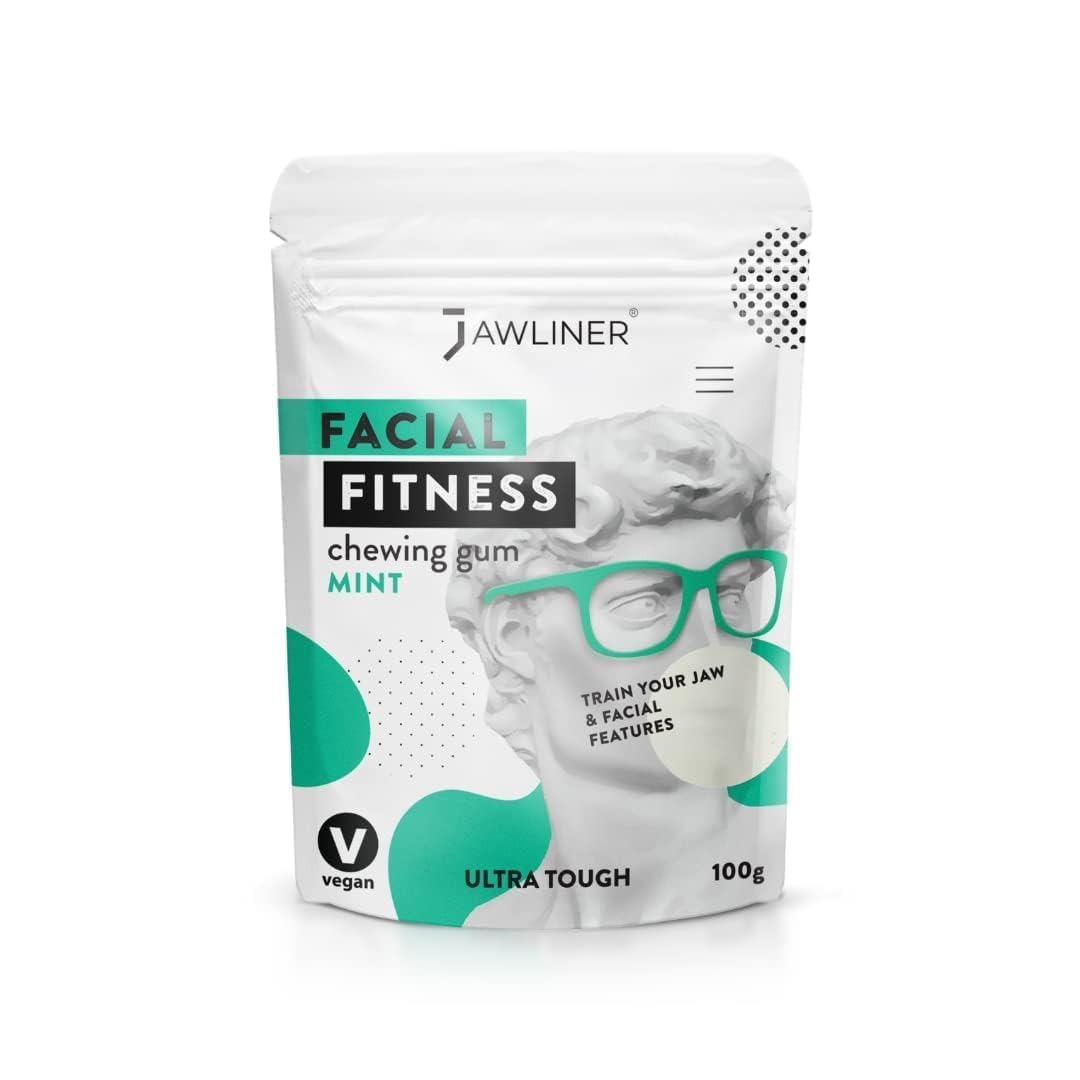
Item Name: Jawliner® - Pioneers the Toughest Handmade 15x Harder Jawline Gum Includes 12 Weeks Coaching - Sugar-Free Mint Gum - Jawline Exerciser for Mewing & Shaping the Jaw
Bullet Point 1: The chewing gum for an attractive jawline: Train your entire facial muscles with the world's first fitness chewing gum. Simulate hard chewing with the hardest Natural gum in the world and enjoy the positive effect of a well-trained and defined jawline
Bullet Point 2: Without sugar and aspartame: Train your jawline 100% naturally without the unhealthy; Stay fit and healthy and enjoy fresh Mint flavor without sugar and aspartame; Comes in a resealable bag
Bullet Point 3: 100% vegan: Our Gum consists of 100% vegan ingredients; Our sugar free bubblegum contains Gluten Free, Soy Free, Nut and Peanut-Free, Keto-Friendly, Diabetic-Friendly
Bullet Point 4: Developed in Germany - by the founders of JAWLINER: "Our dream has always been to bring the hardest and most efficient jaw training chewing gum in the world to the market; We have finally succeeded!"
Bullet Point 5: Used by doctors and orthodontists worldwide: Our fitness jawline gum is used by numerous medical professionals worldwide for treatments on the Jawline; We emphasis: It is a special sugarless gum with a super strong training effect on your entire facial muscles
Product Description: JAWLINER Fitness Chewing Gum Jawline Gum - Sugar Free Gum - Double Chin Reducer - Jawline Exerciser For Mewing And Shapen The Jaw
Value: 1.0
Unit: Count

Price: 25.99